Frederick Thomas Michell

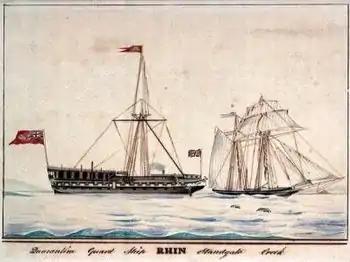
HMS "Rhin"

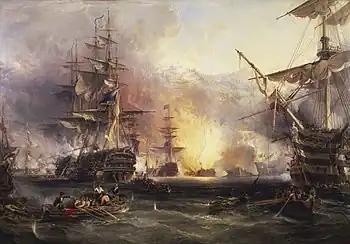
Siege of Algiers

Frederick Thomas Michell KCB (1788–1873) was a British commander in the Royal Navy. He was also Mayor of Totnes from 1855 to 1858.